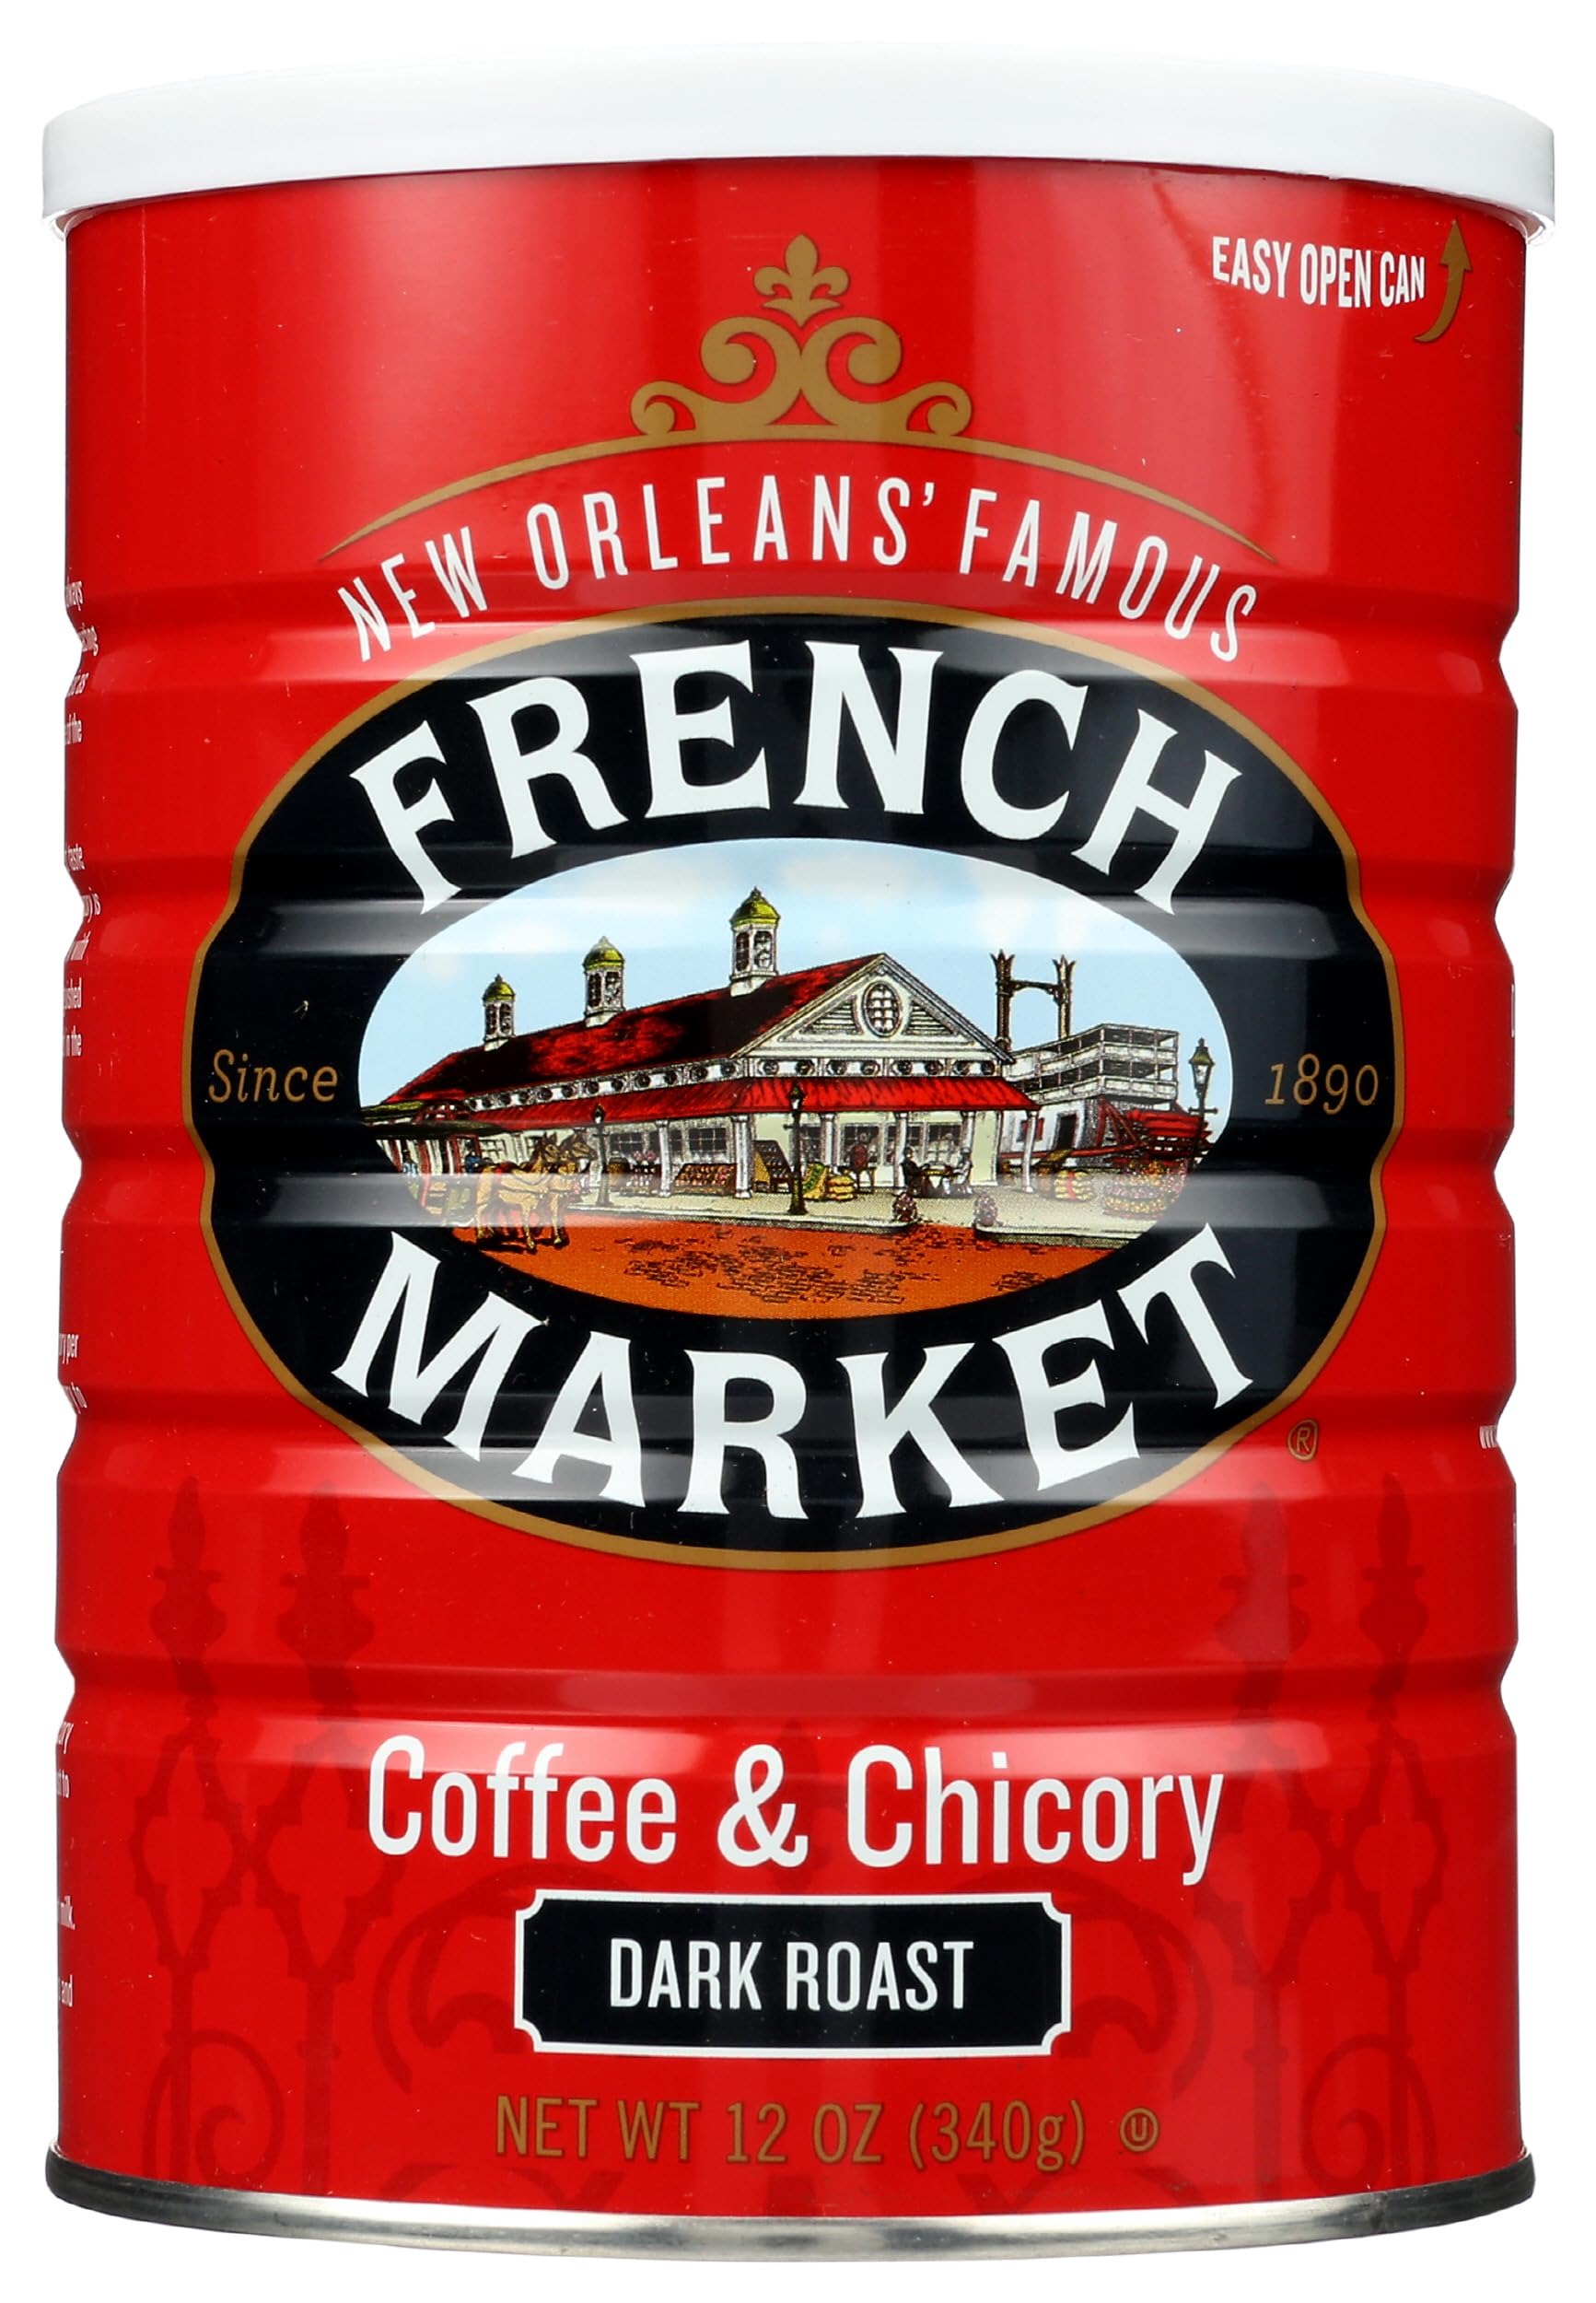
Item Name: French Market Coffee & Chicory Dark Roast Ground Coffee, 12oz Can (Pack of 1)
Bullet Point 1: Original Coffee & Chicory: Delicious blend of exotic coffee beans dark roasted with the finest imported French chicory adding magic, robust flavor with no bitter aftertaste and less acid than regular coffee
Bullet Point 2: Classic New Orleans Dark Roast: Glorious black liquid gold that locals search for every time they come home to New Orleans; For the traditional coffee experience, enjoy with milk or in café au lait
Bullet Point 3: A Cup of Craft Coffee the Vibe of New Orleans: Bold, rich coffee beans handcrafted by master roasters in small batches, carefully sourced from the highest-quality Arabica Beans for a flavor as soulful as the city we call home
Bullet Point 4: Since 1890: Heritage is what inspired our unique products that America has enjoyed. Our handcrafted coffee varieties include whole beans, ground coffee, single serve pods, flavored coffees, and much more
Bullet Point 5: A Better Tomorrow: We help provide social, economic and environmental enhancements for farmers and the communities we work with thanks to our Sustainable Cup Project seedling program
Value: 12.0
Unit: Ounce

Price: 8.765